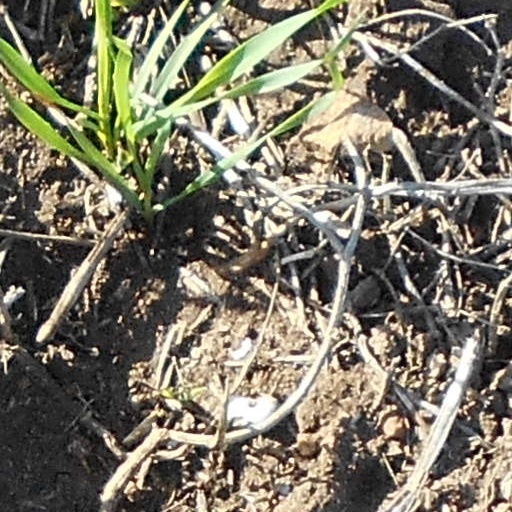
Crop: wheat